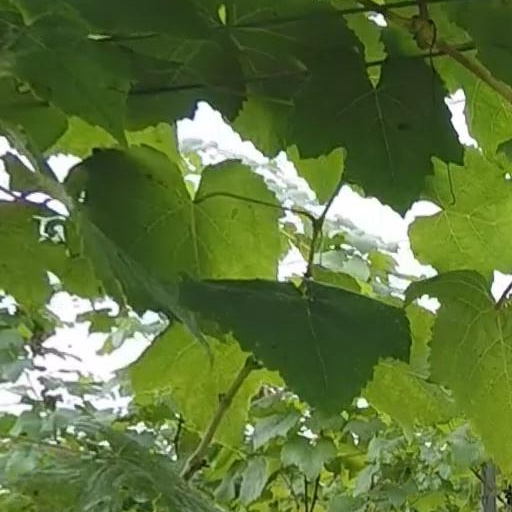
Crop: grape